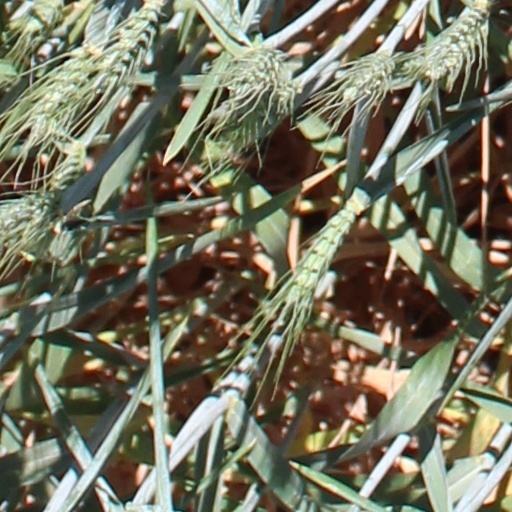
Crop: wheat